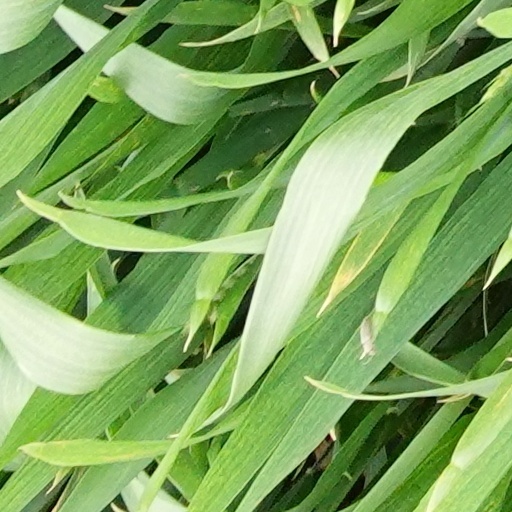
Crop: wheat